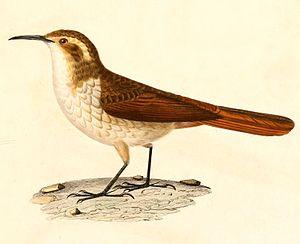
L’Upucerthie des rochers est une espèce de passereaux de la famille des Furnariidae.